M23 (New York City bus)

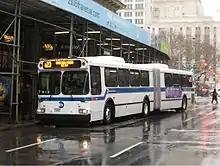
A 2004 D60HF (5760) on the Chelsea Piers-bound M23 at Fifth Avenue, prior to SBS implementation

Trolley service along the line ended on April 8, 1936. A New York City Omnibus Corporation bus route (M18-15) replaced the 23rd Street Crosstown Line trolley. The bus was taken over by the Manhattan and Bronx Surface Transit Operating Authority (MaBSTOA) in 1962. The route became the M26 on July 1, 1974 as part of the renumbering of bus routes in Manhattan. The bus route had been numbered 15, and before its renumbering there were three Manhattan routes numbered 15. The 15 Jackson Heights–Fifth Avenue was renumbered to M32 at the same time, while the M15 Second and First Avenue line retained its number. The bus was renamed the M23 to match the street it ran on in 1989.